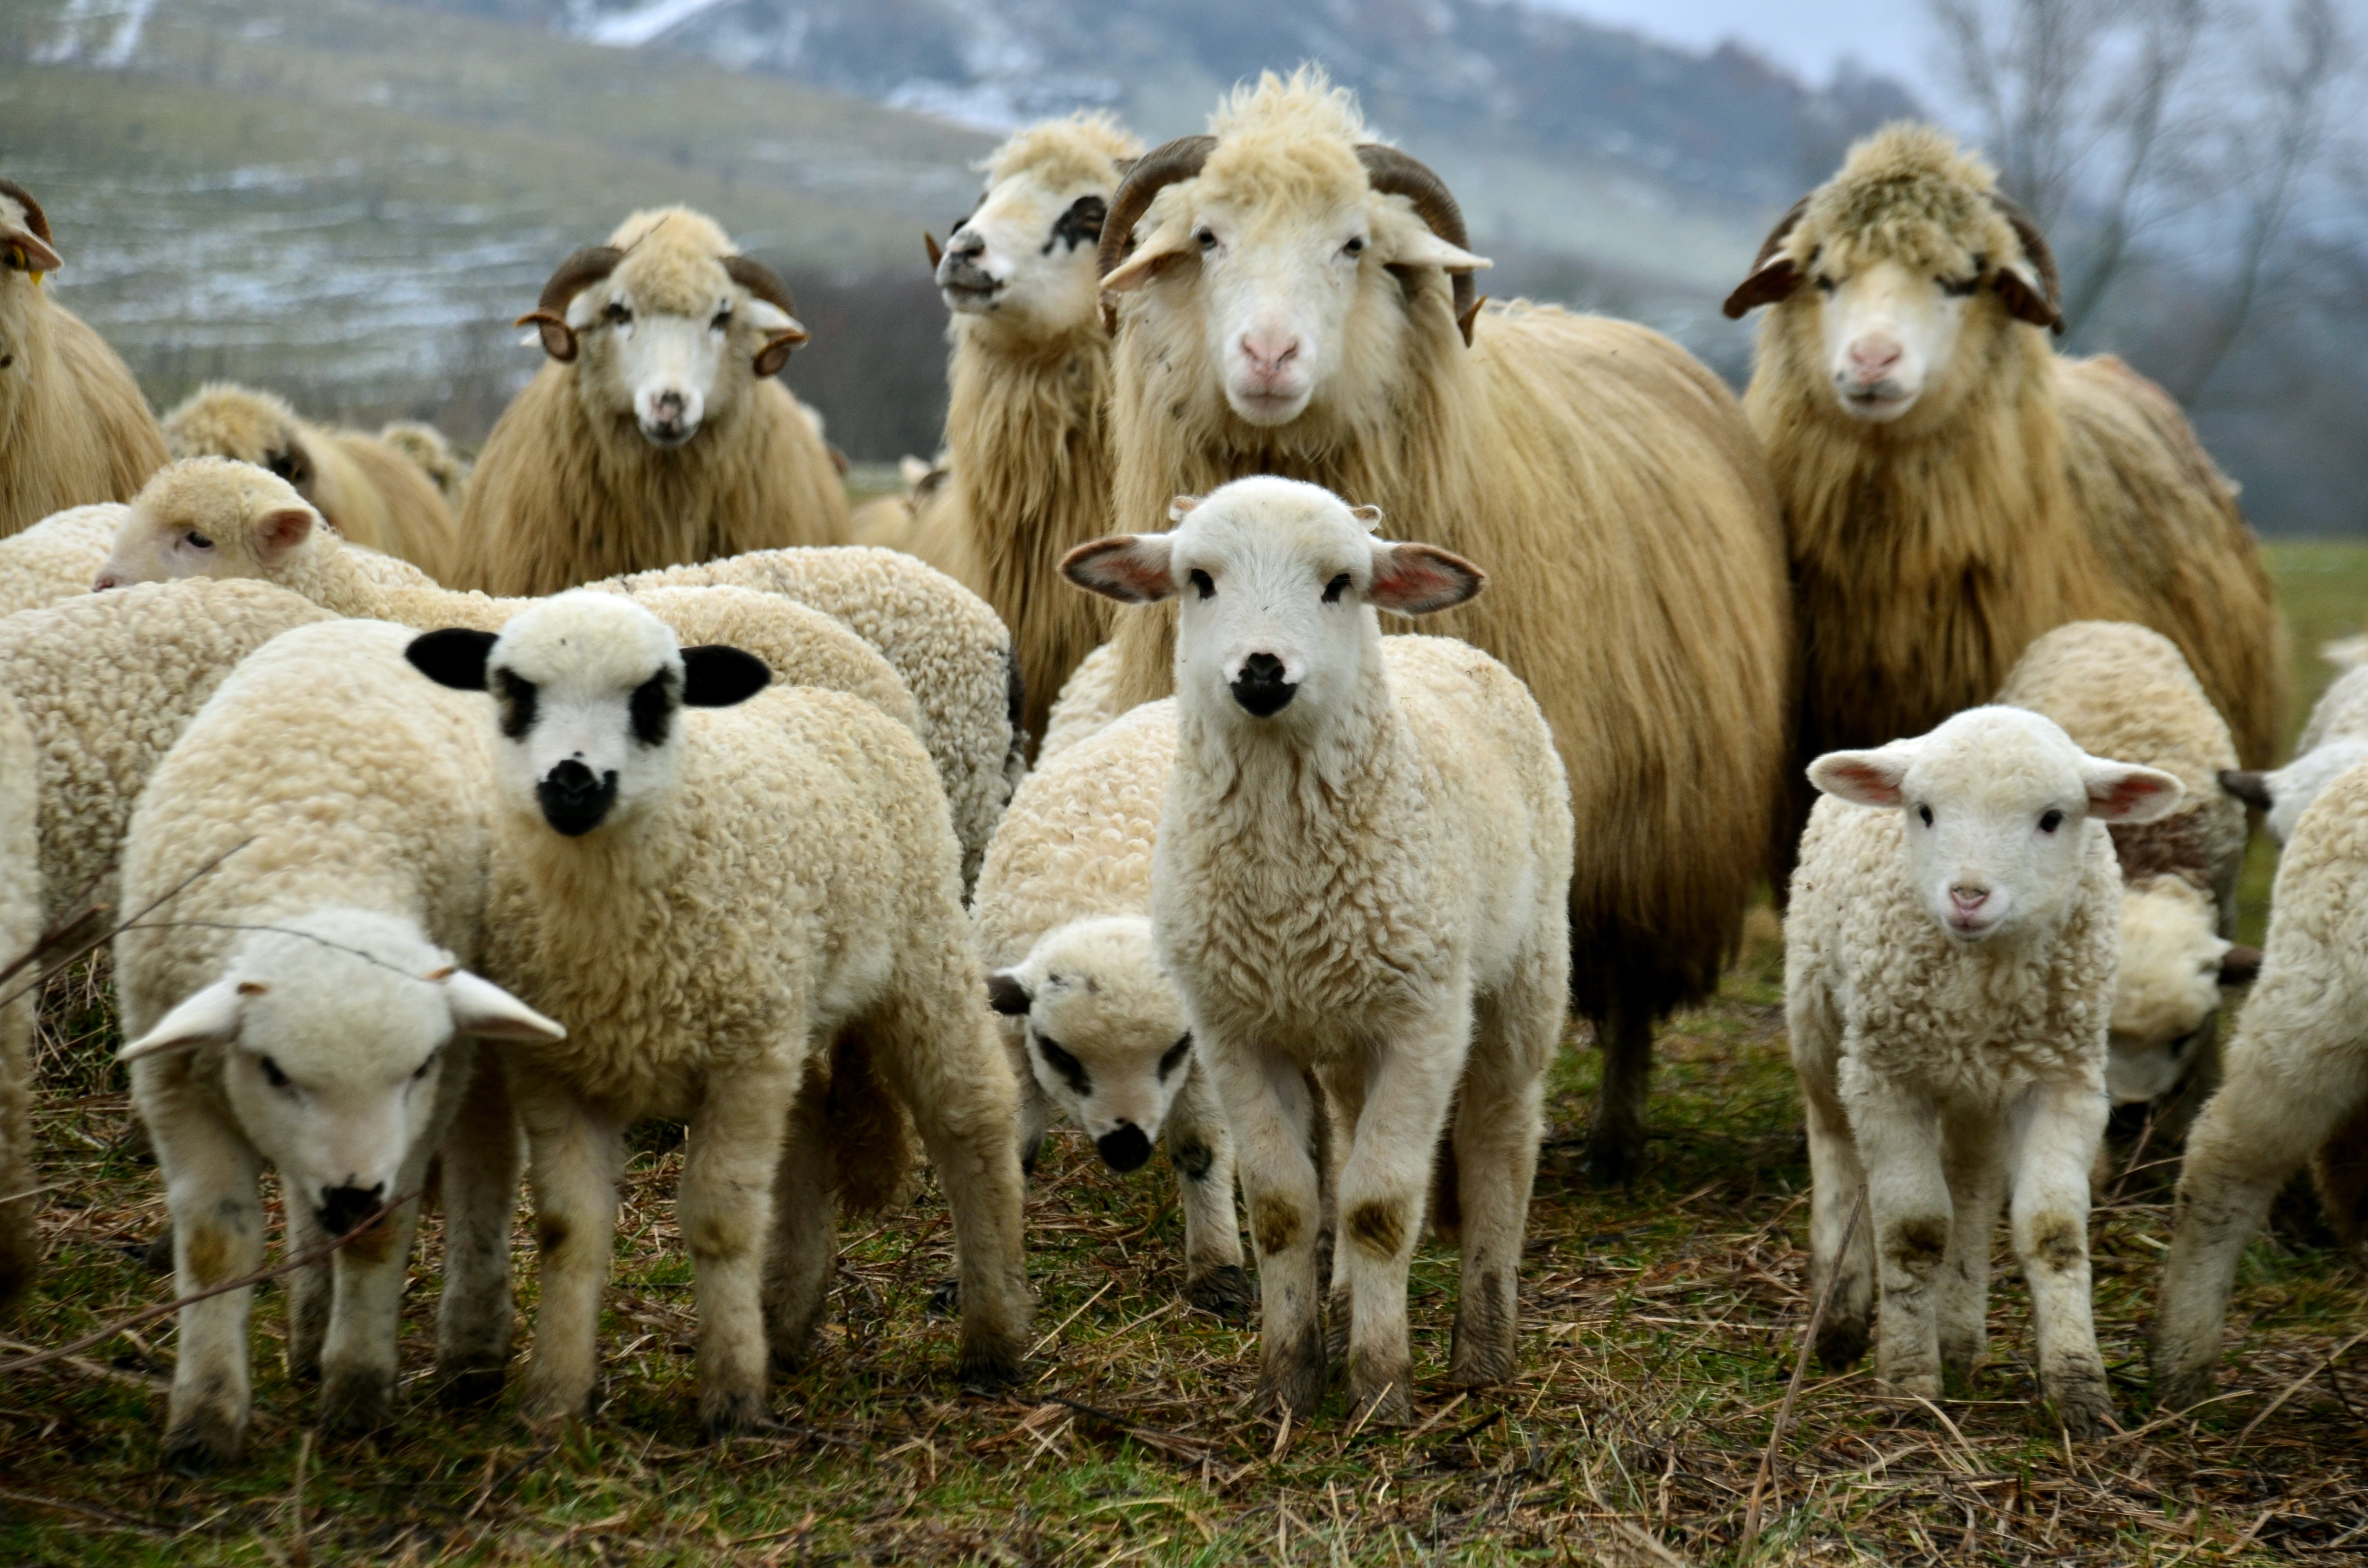
field, animal, spring, herd, pasture, sheep, mammal, fauna, lamb, vertebrate, sheeps, listen, rural landscape, goatherd